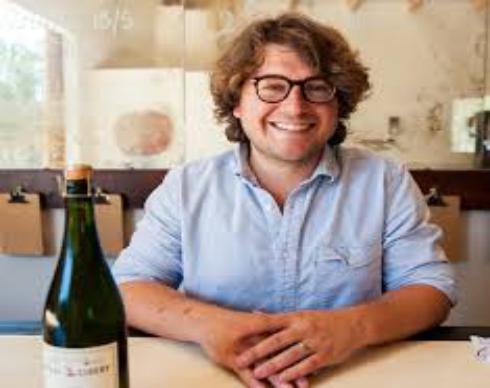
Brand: Argus Cider
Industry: Food